Threshing board

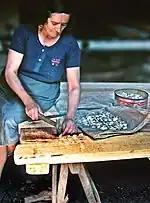

The working of pebbles was similar to the working of flint, except that with pebbles only the outside layer was chipped off. Thus, the pebbles were essentially "peeled" and discarded (unlike flint stones, whose interiors were worked until they were used up); using only the cortical flakes.